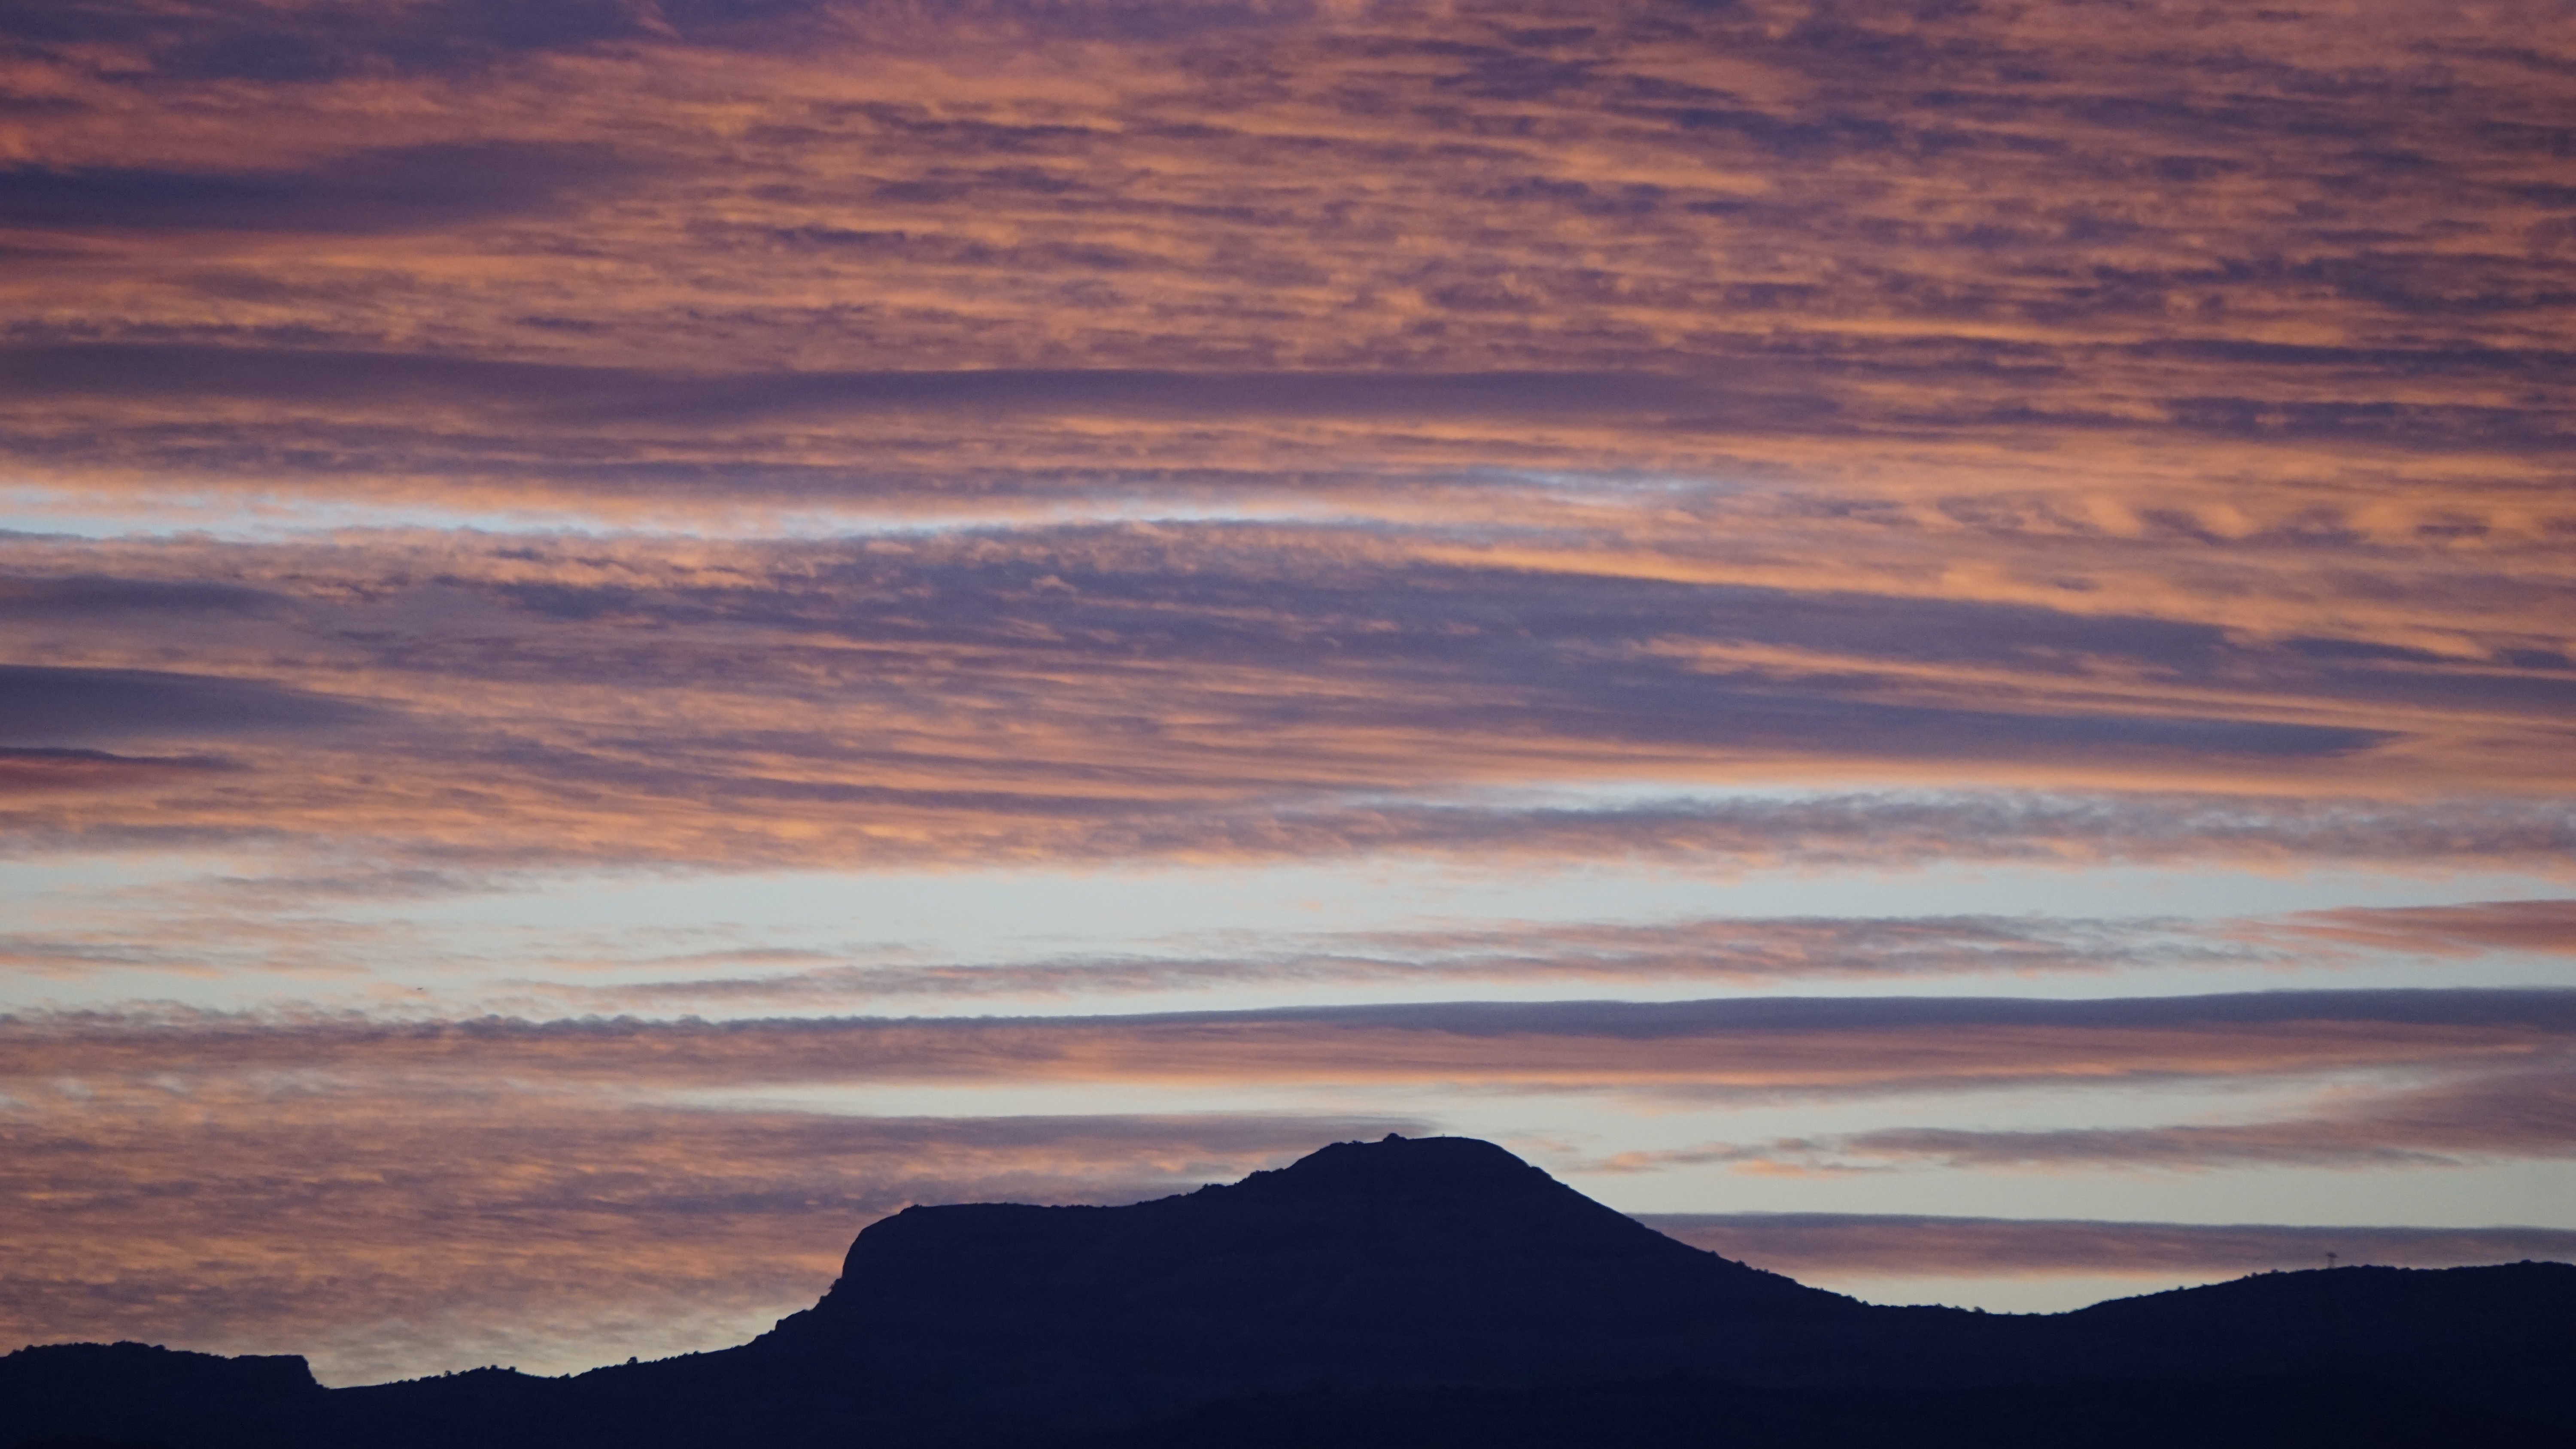
landscape, sea, nature, horizon, mountain, cloud, sky, sunrise, sunset, morning, hill, dawn, atmosphere, dusk, evening, plain, mountain landscape, clouds, colors, depth, views, afterglow, red sky at morning